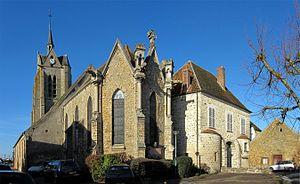
Église Saint-Germain-d'Auxerre à Mormant (Seine-et-Marne). Son clocher date du XIIIème siècle, l'église elle-même ayant été reconstruite en 1880.
Mormant est une commune française située dans le département de Seine-et-Marne en région Île-de-France.